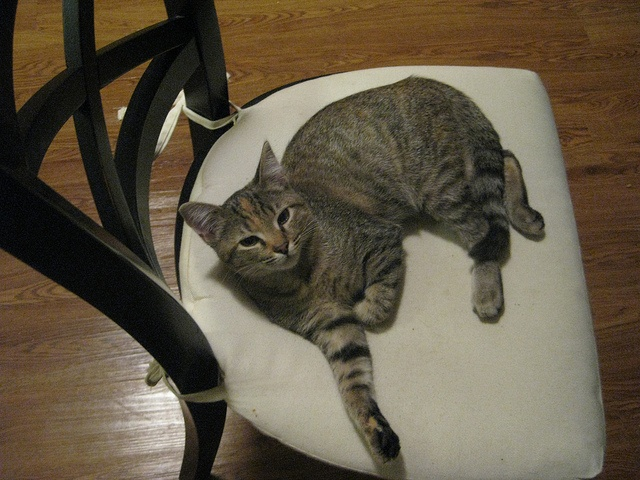
A cat laying on top of a white cushion.
a cat laying on a black and white chair
The cat is laying on the chair.
A cat lies on a chair looking up at the camera.
A cat lays on a dining room chair.